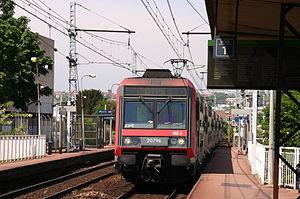
La ligne D du RER d'Île-de-France, plus souvent simplement nommée RER D, est une ligne du réseau express régional d'Île-de-France qui dessert une grande partie de la région Île-de-France selon un axe nord-sud. Elle relie Orry-la-Ville et Creil au nord à Melun, Corbeil-Essonnes et Malesherbes au sud, en passant par le cœur de Paris.